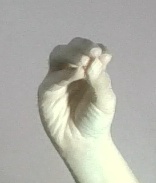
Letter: ha